Dune: House Corrino

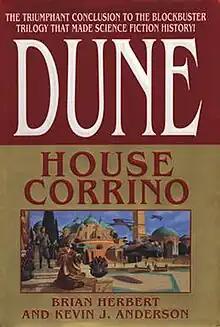
First edition cover

Dune: House Corrino is a 2001 science fiction novel by Brian Herbert and Kevin J. Anderson, set in the fictional "Dune" universe created by Frank Herbert. It is the third book in the "Prelude to Dune" prequel trilogy, which takes place before the events of Frank Herbert's celebrated 1965 novel "Dune". The "Prelude to Dune" novels draw from notes left behind by Frank Herbert after his death.